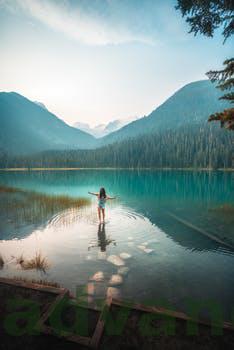
Label: Watermark